My Best Friend Is a Vampire

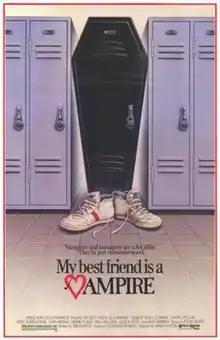
Theatrical release poster

My Best Friend Is a Vampire (also known as I Was a Teenage Vampire) is a 1987 American comedy horror film directed by Jimmy Huston. The story revolves around Jeremy Capello, a newly made vampire who is trying to live as a "good" vampire and not feed on humans. Meanwhile, his parents have noticed changes in their son's lifestyle, but are under the mistaken impression that he is a closeted homosexual. Jeremy is played by Robert Sean Leonard with René Auberjonois as Jeremy's vampire guidance counselor Modoc and David Warner as a vampire hunter Professor Leopold McCarthy.